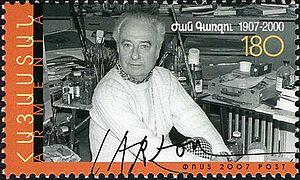
Jean Carzou, pseudonyme de Karnik Zouloumian, né à Alep le 1ᵉʳ janvier 1907, et mort à Périgueux le 12 août 2000, est un peintre, lithographe, graveur et décorateur français d'origine arménienne.